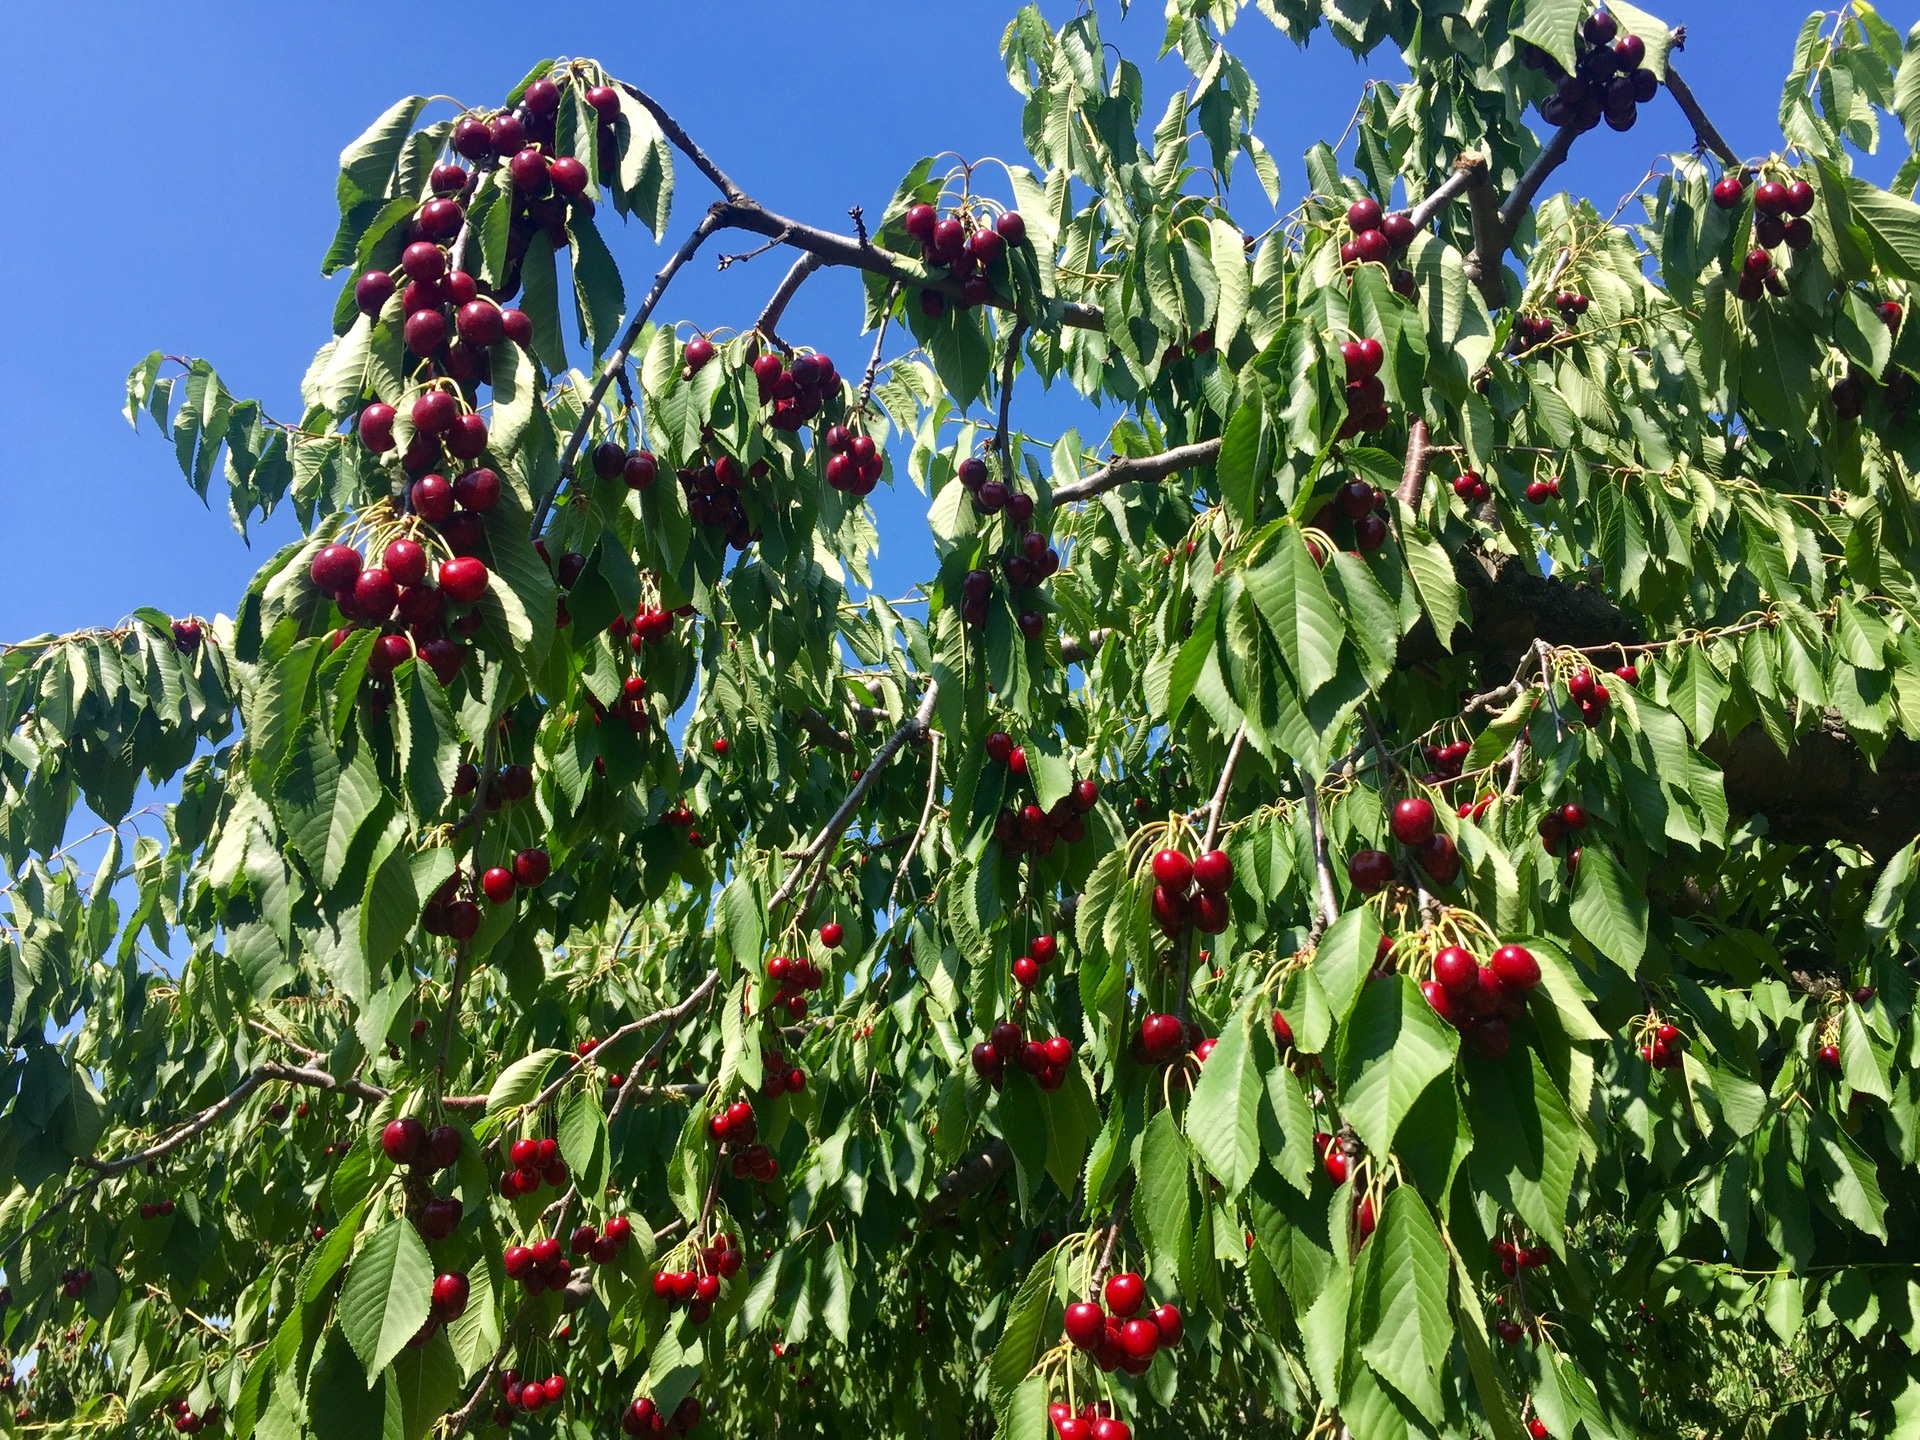
tree, nature, outdoor, plant, sky, fruit, flower, orchard, summer, food, green, harvest, produce, crop, natural, fresh, blue, agriculture, abundance, shrub, seasonal, fruits, raw, cherry, organic, cherries, flowering plant, cherry tree, land plant